Town centre

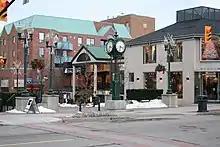
Town centre of Oakville, Ontario, Canada.

A town centre is the commercial or geographical centre or core area of a town. Town centres are traditionally associated with shopping or retail. They are also the centre of communications with major public transport hubs such as train or bus stations. Public buildings including town halls, museums and libraries are often found in town centres.